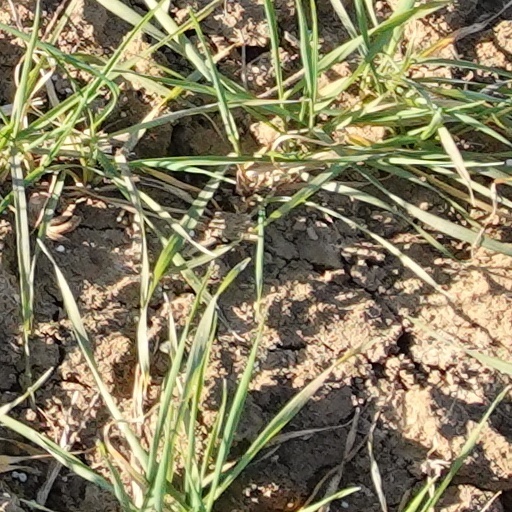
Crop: wheat